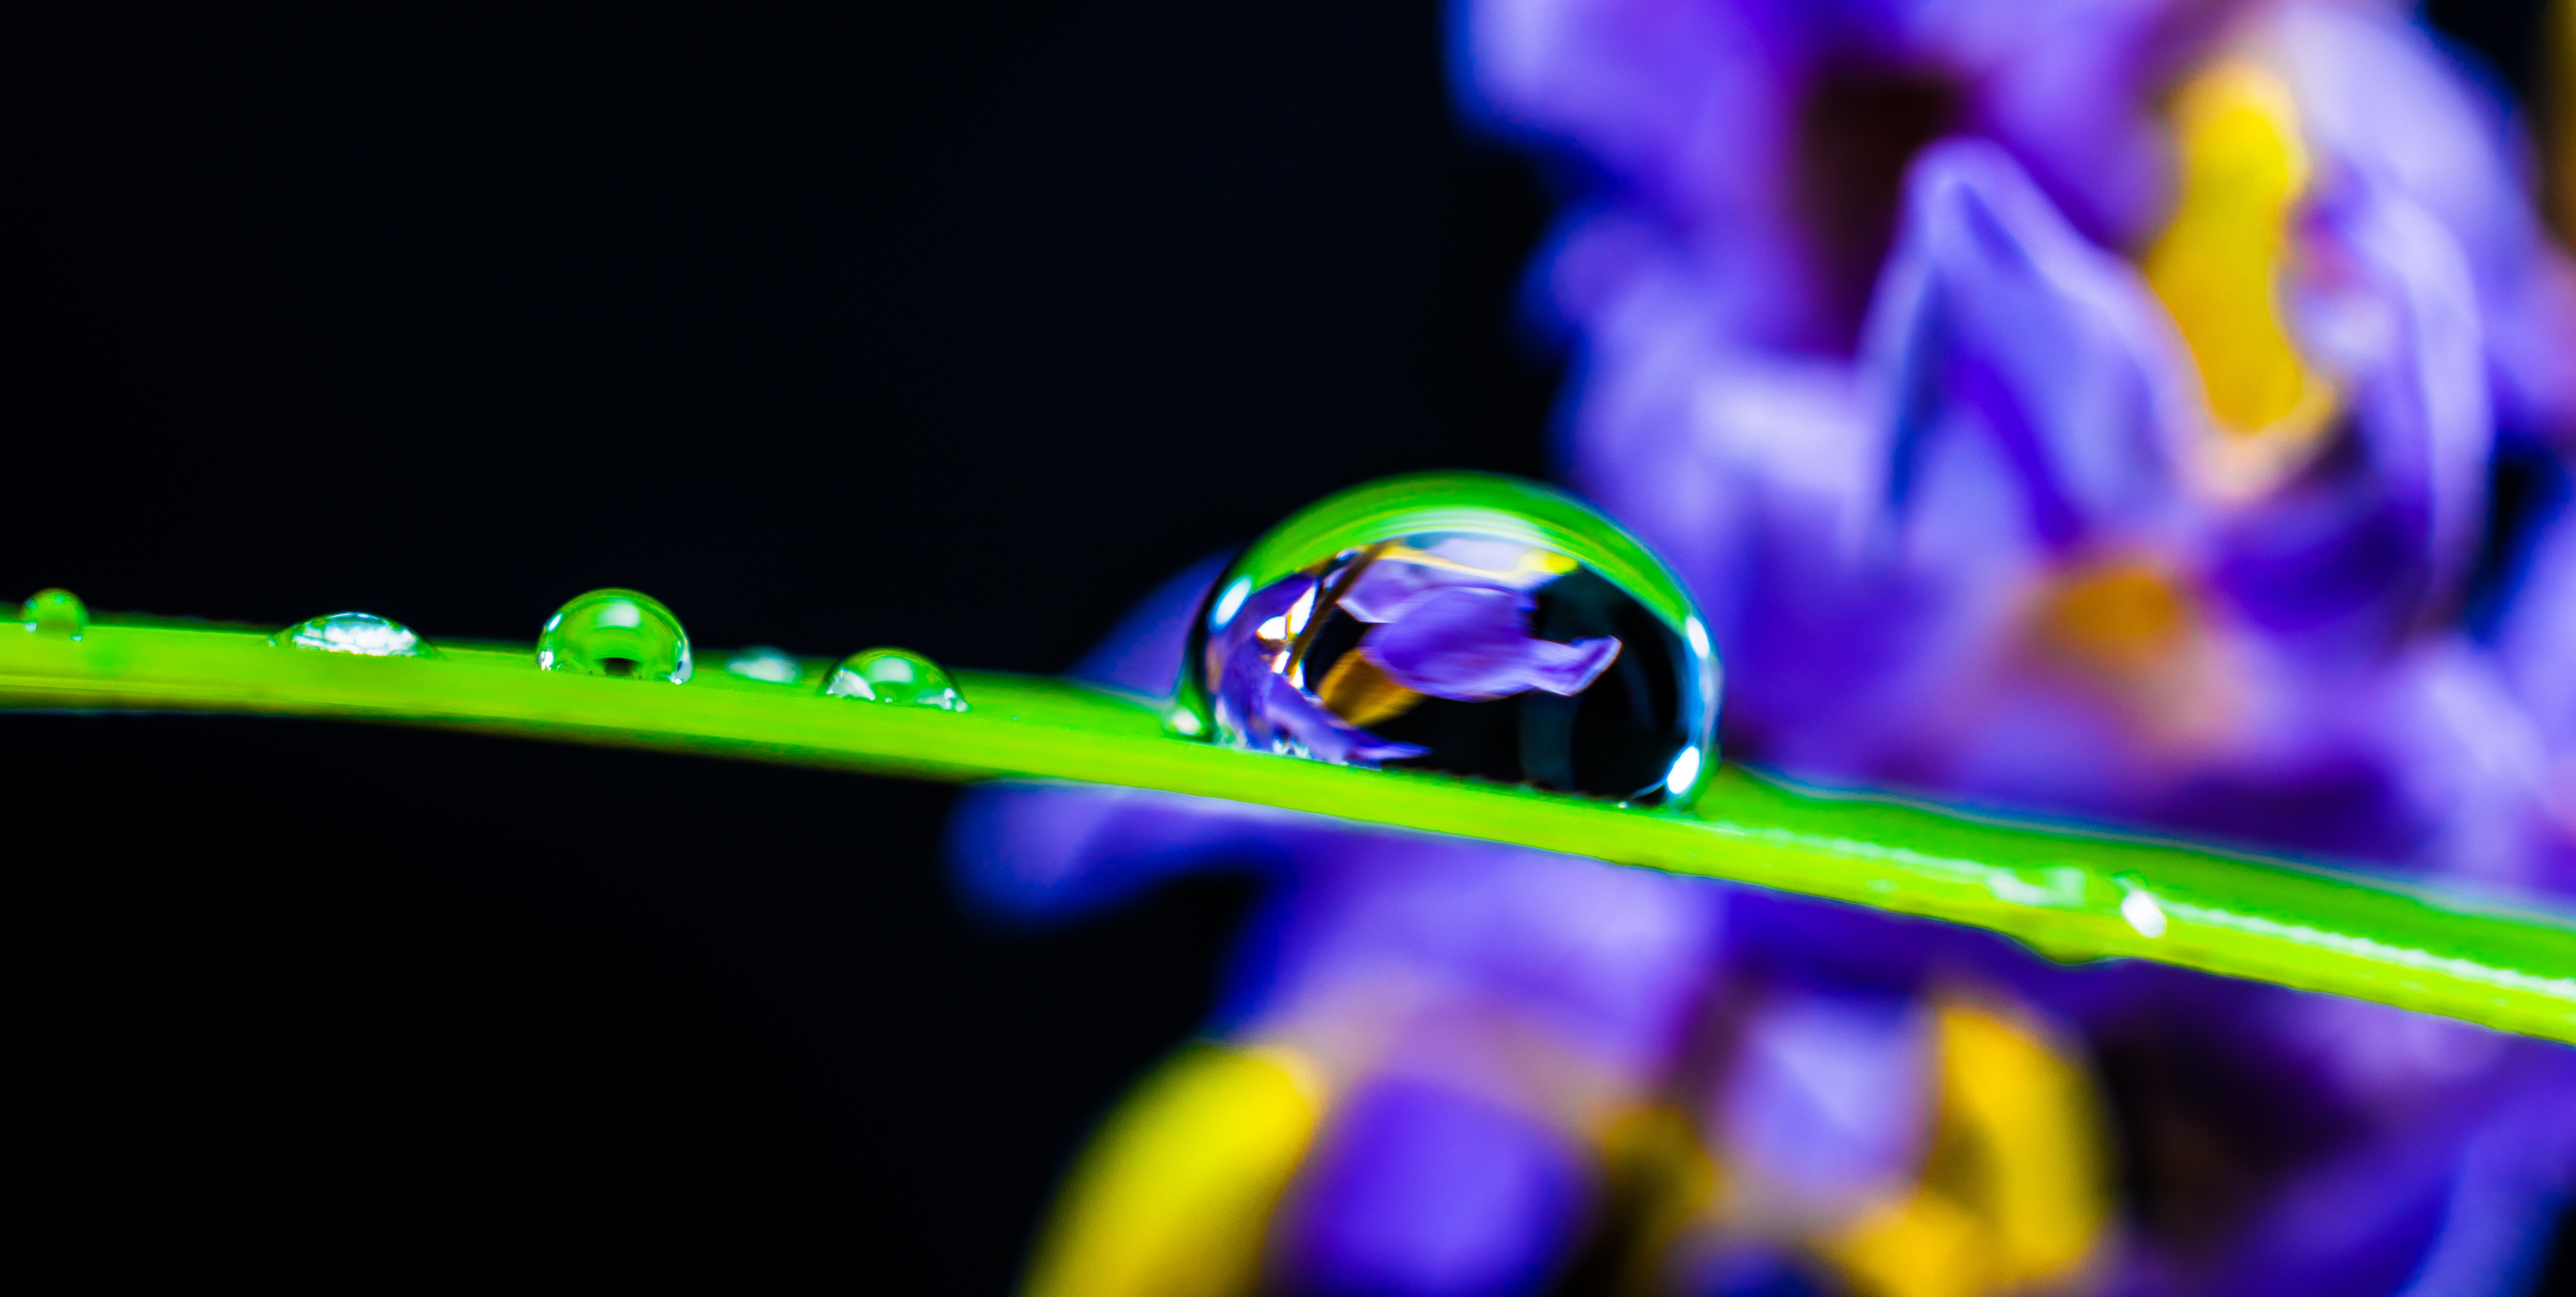
blossom, dew, photography, flower, bloom, green, color, macro, blue, yellow, drip, close up, blade of grass, drop of water, macro photography, computer wallpaper